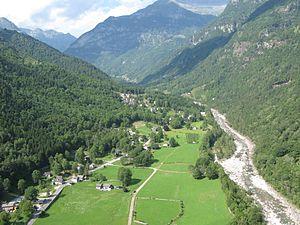
Verzasca est une future commune suisse du canton du Tessin, située dans le district de Locarno.